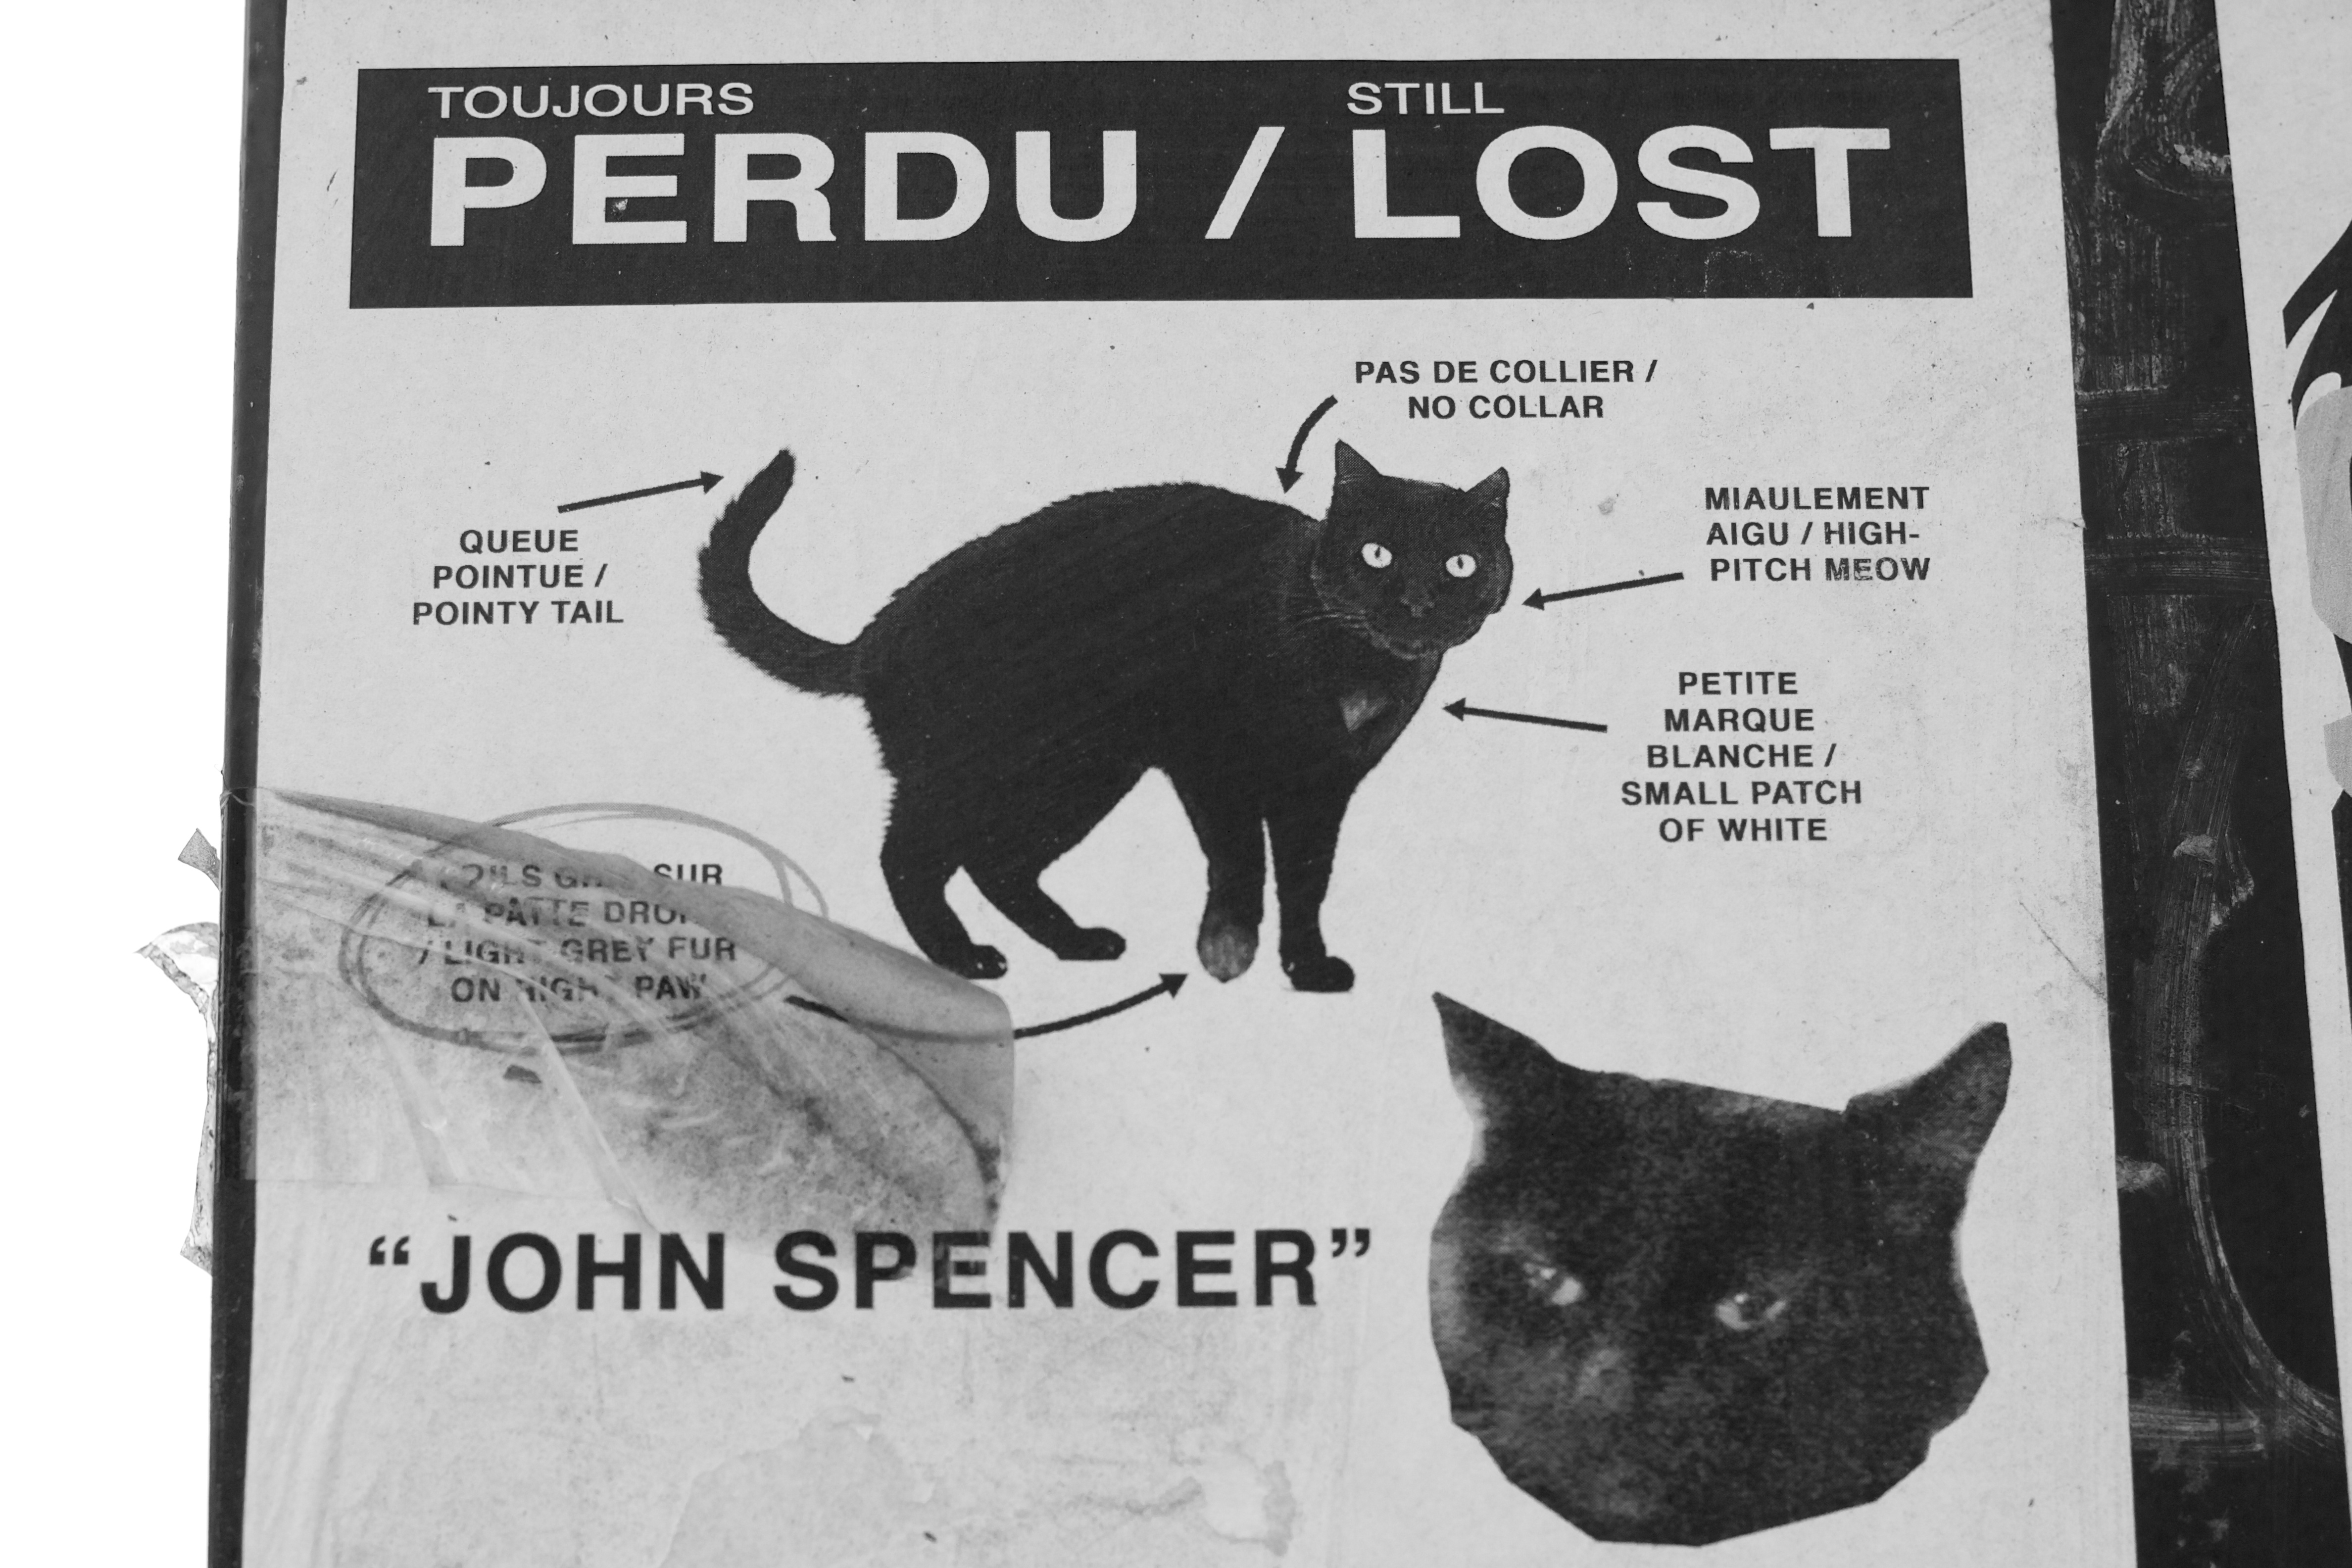
cat, black cat, cartoon